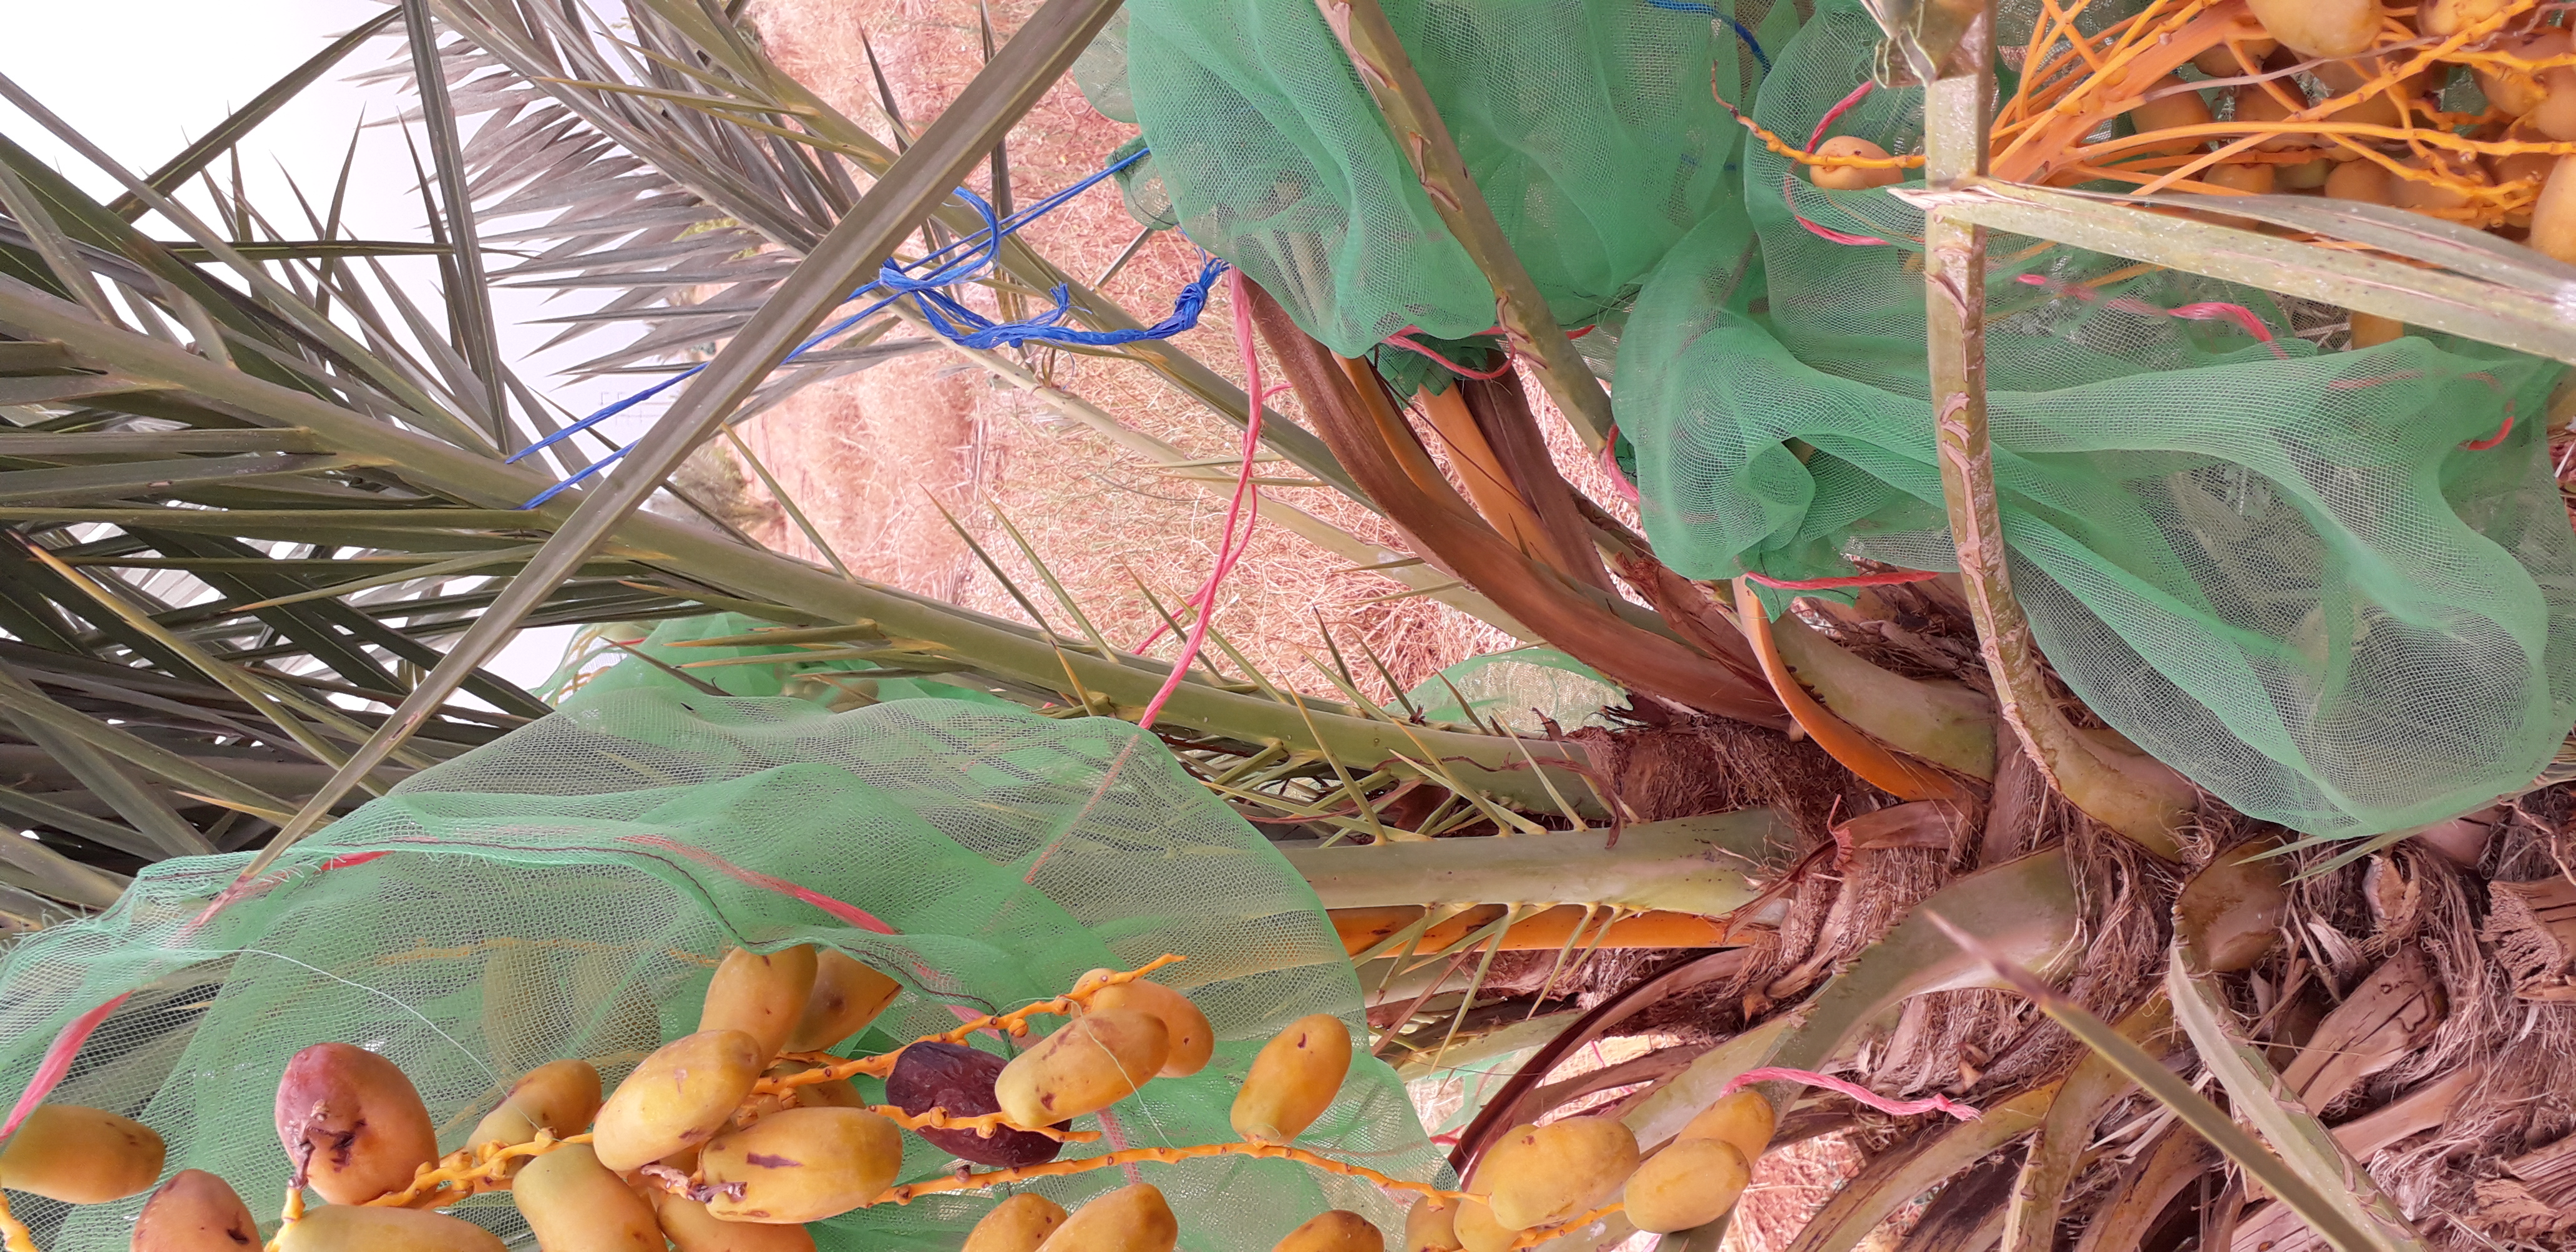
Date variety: Boumajhoul